Austria in the Eurovision Song Contest 2016

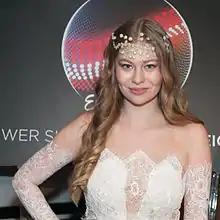
Zoë backstage during "Wer singt für Österreich?"

"Wer singt für Österreich?" ("Who sings for Austria?") was the national final that selected Austria's entry for the Eurovision Song Contest 2016. The competition took place on 12 February 2016 at the ORF Center in Vienna, hosted by Andi Knoll and Alice Tumler and broadcast on ORF eins as well as streamed online via ORF's official website and the official Eurovision Song Contest website "eurovision.tv". The first part of the national final was watched by 393,000 viewers in Austria with a market share of 15%, while the second part was watched by 515,000 viewers in Austria with a market share of 28%.